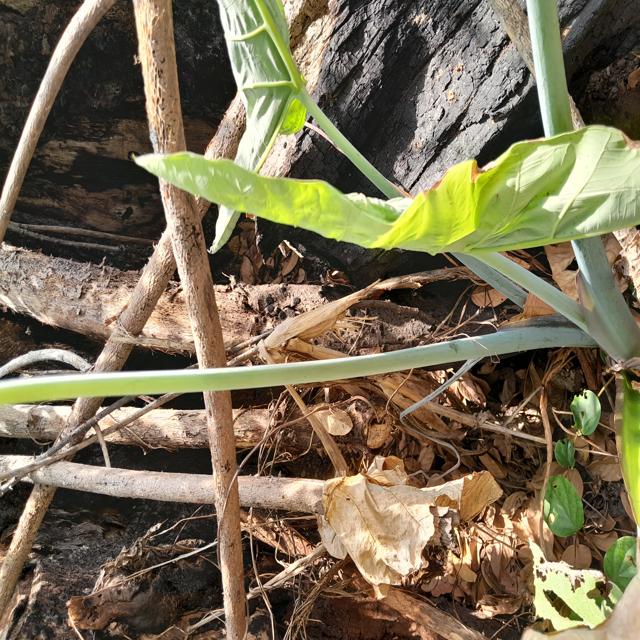
Label: Healthy